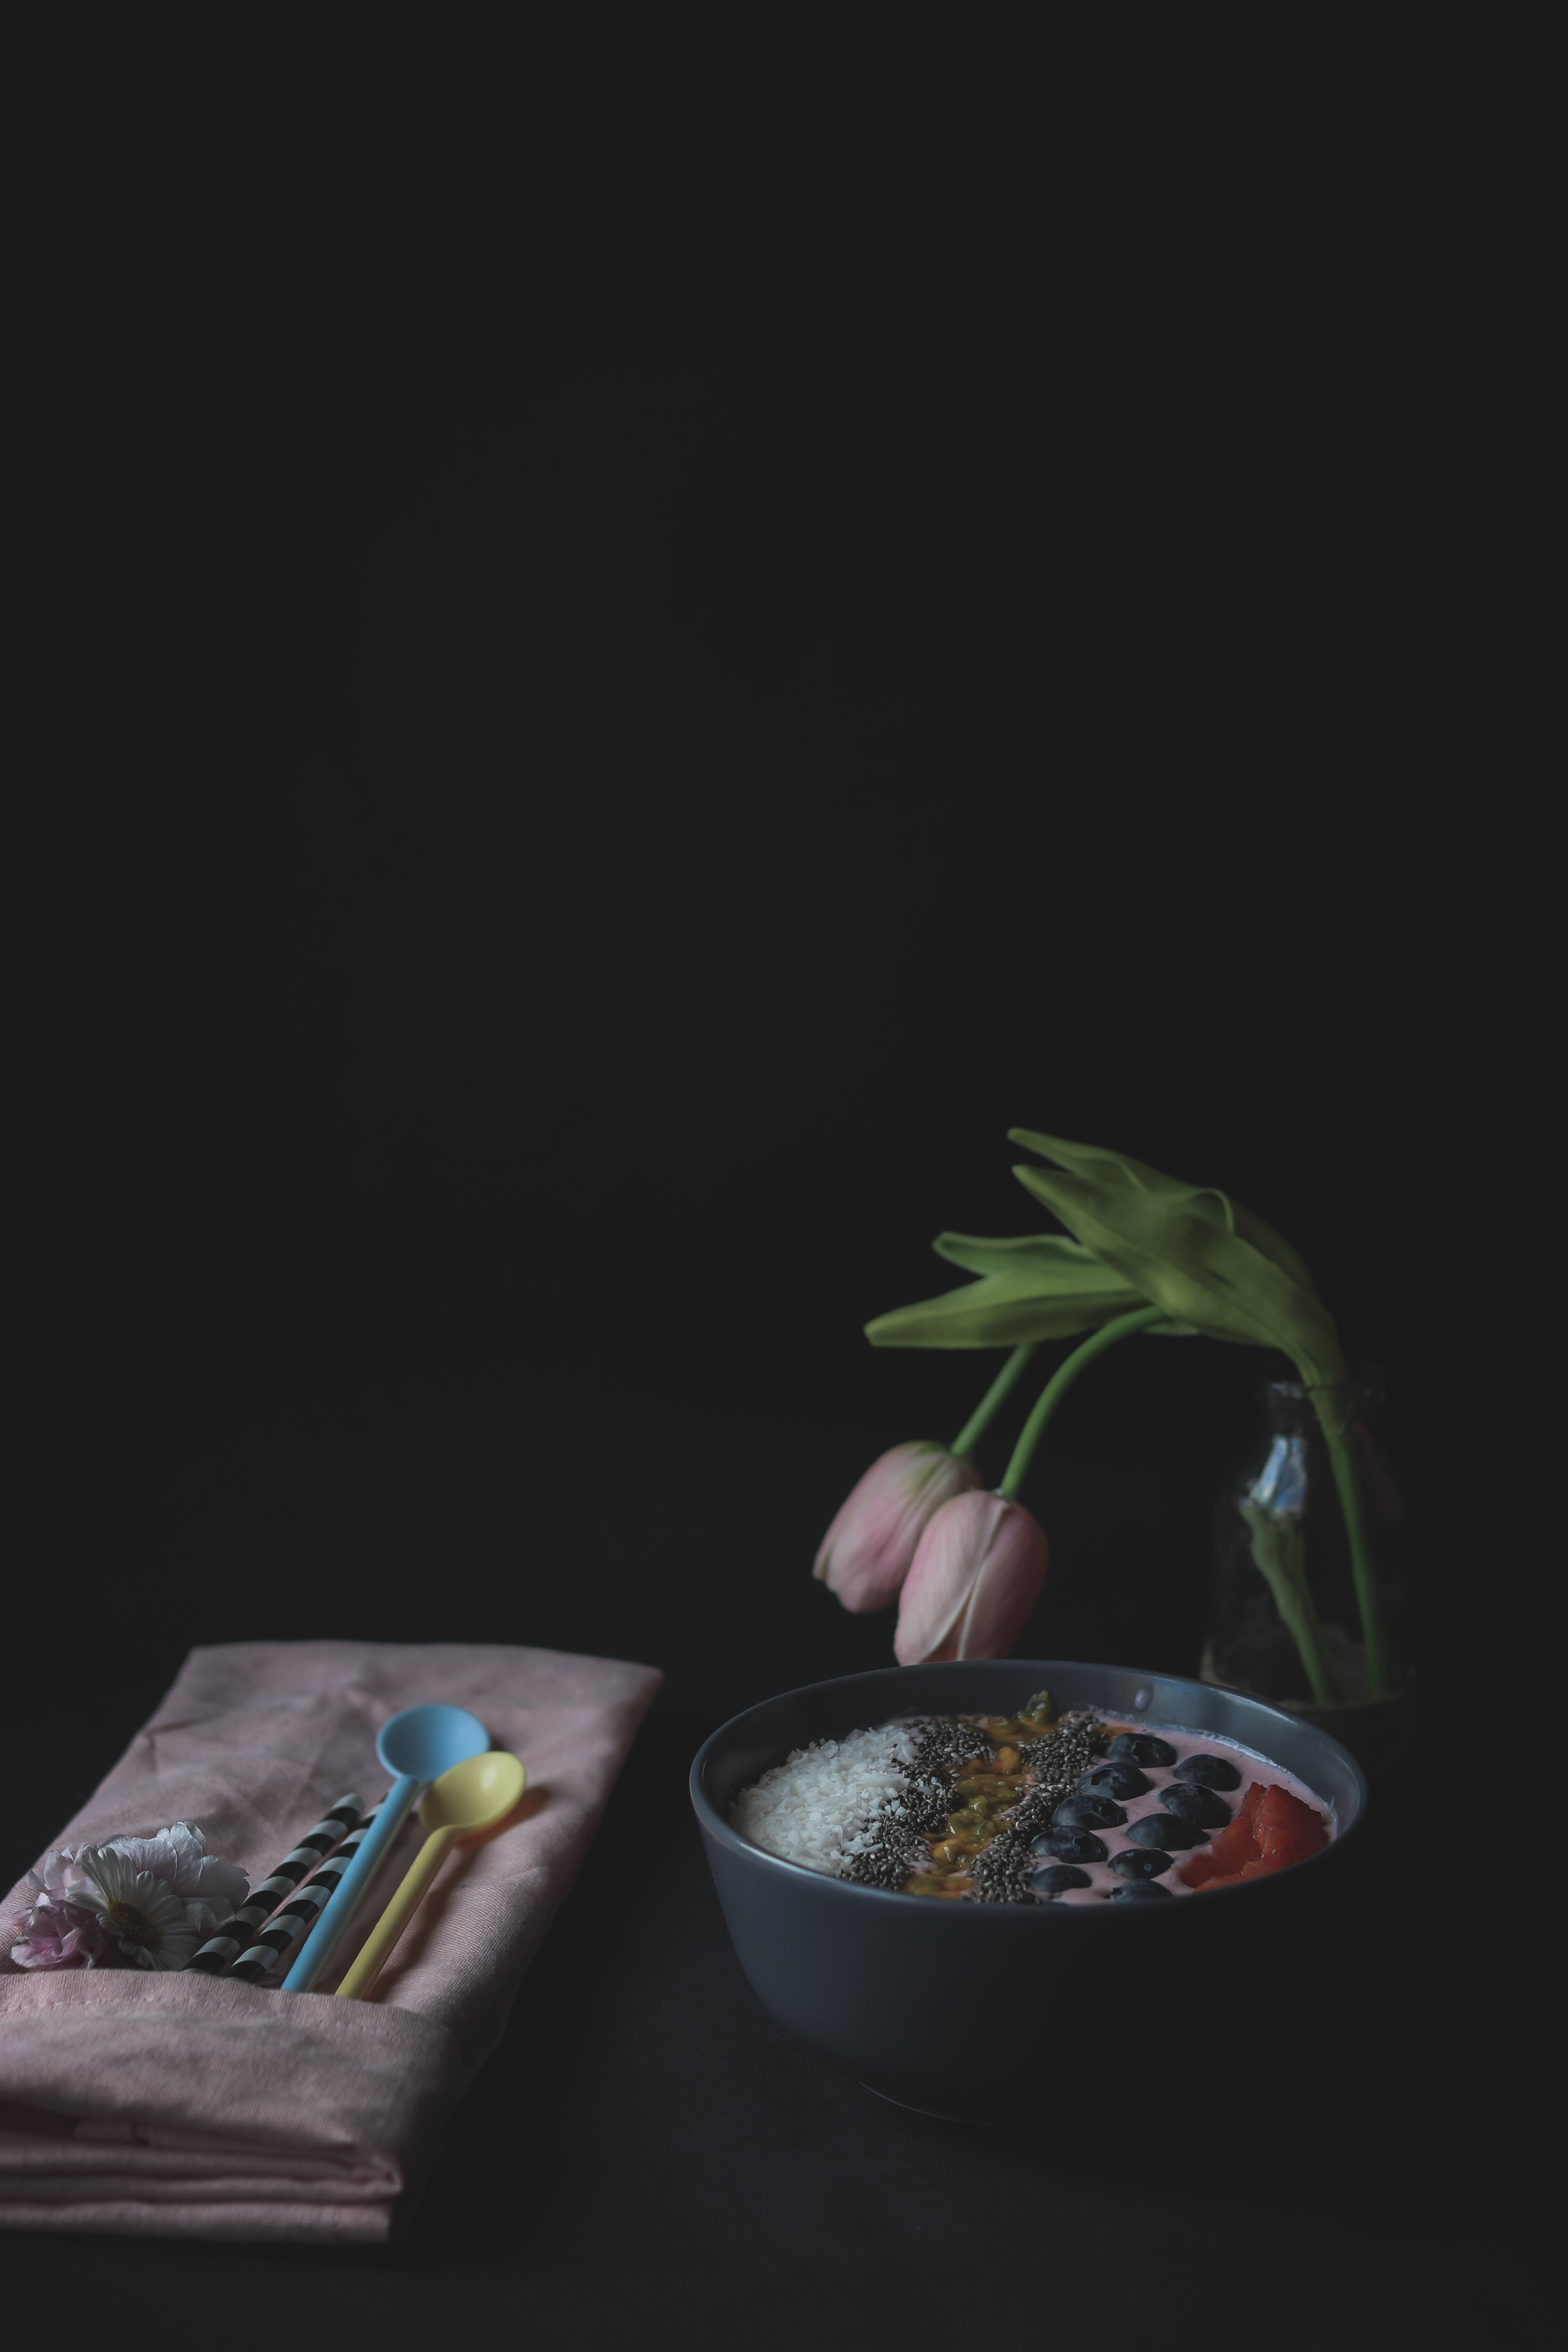
plant, leaf, flower, glass, green, color, lighting, still life, painting, still life photography